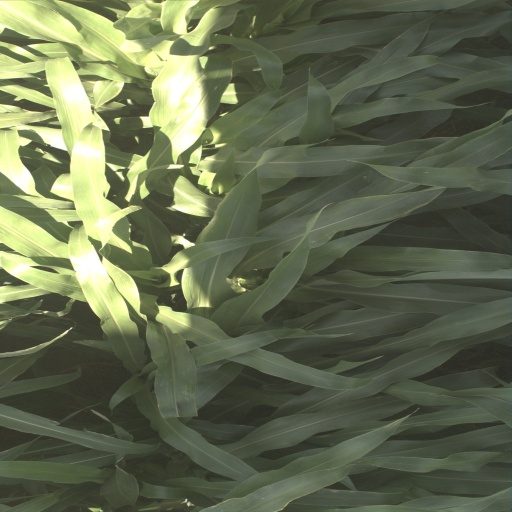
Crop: sorghum